Nickel compounds

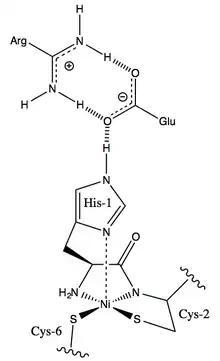
Active site of Nickel superoxide dismutase

Cofactor F430 contains nickel in a tetrapyrrole derivative, and is used in the production of methane. Some hydrogenase enzymes contain a nickel-iron cluster as an active site in which the nickel atom is held in place by cysteine or selenocysteine. Plant ureases contain a bis-μ-hydroxo dimeric nickel cluster. CO-methylating acetyl-CoA synthase contains two active nickel atoms, one is held in a square planar coordination by two cysteine and two amide groups, and the other nickel is held by three sulfur atoms. It is used to catalyse the reduction of carbon monoxide to acetyl-CoA.